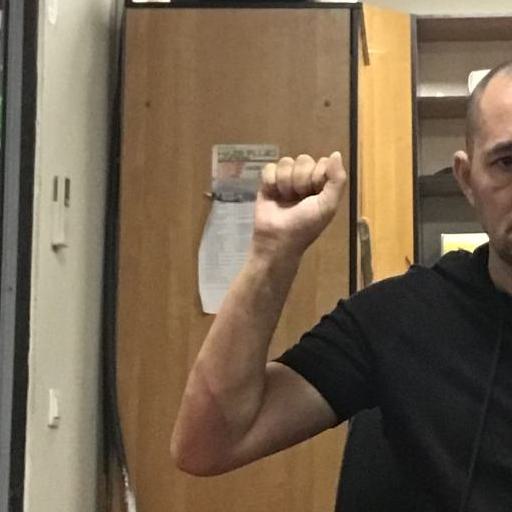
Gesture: fist